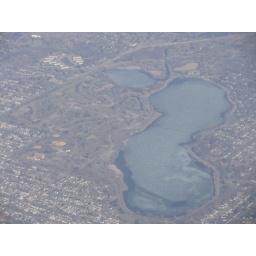
I happened to be sitting by the window on the plane from Baltimore to Minnesota. And I got bored.